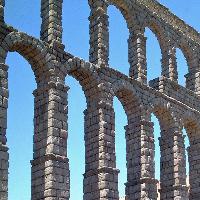
Weather: sun or clear